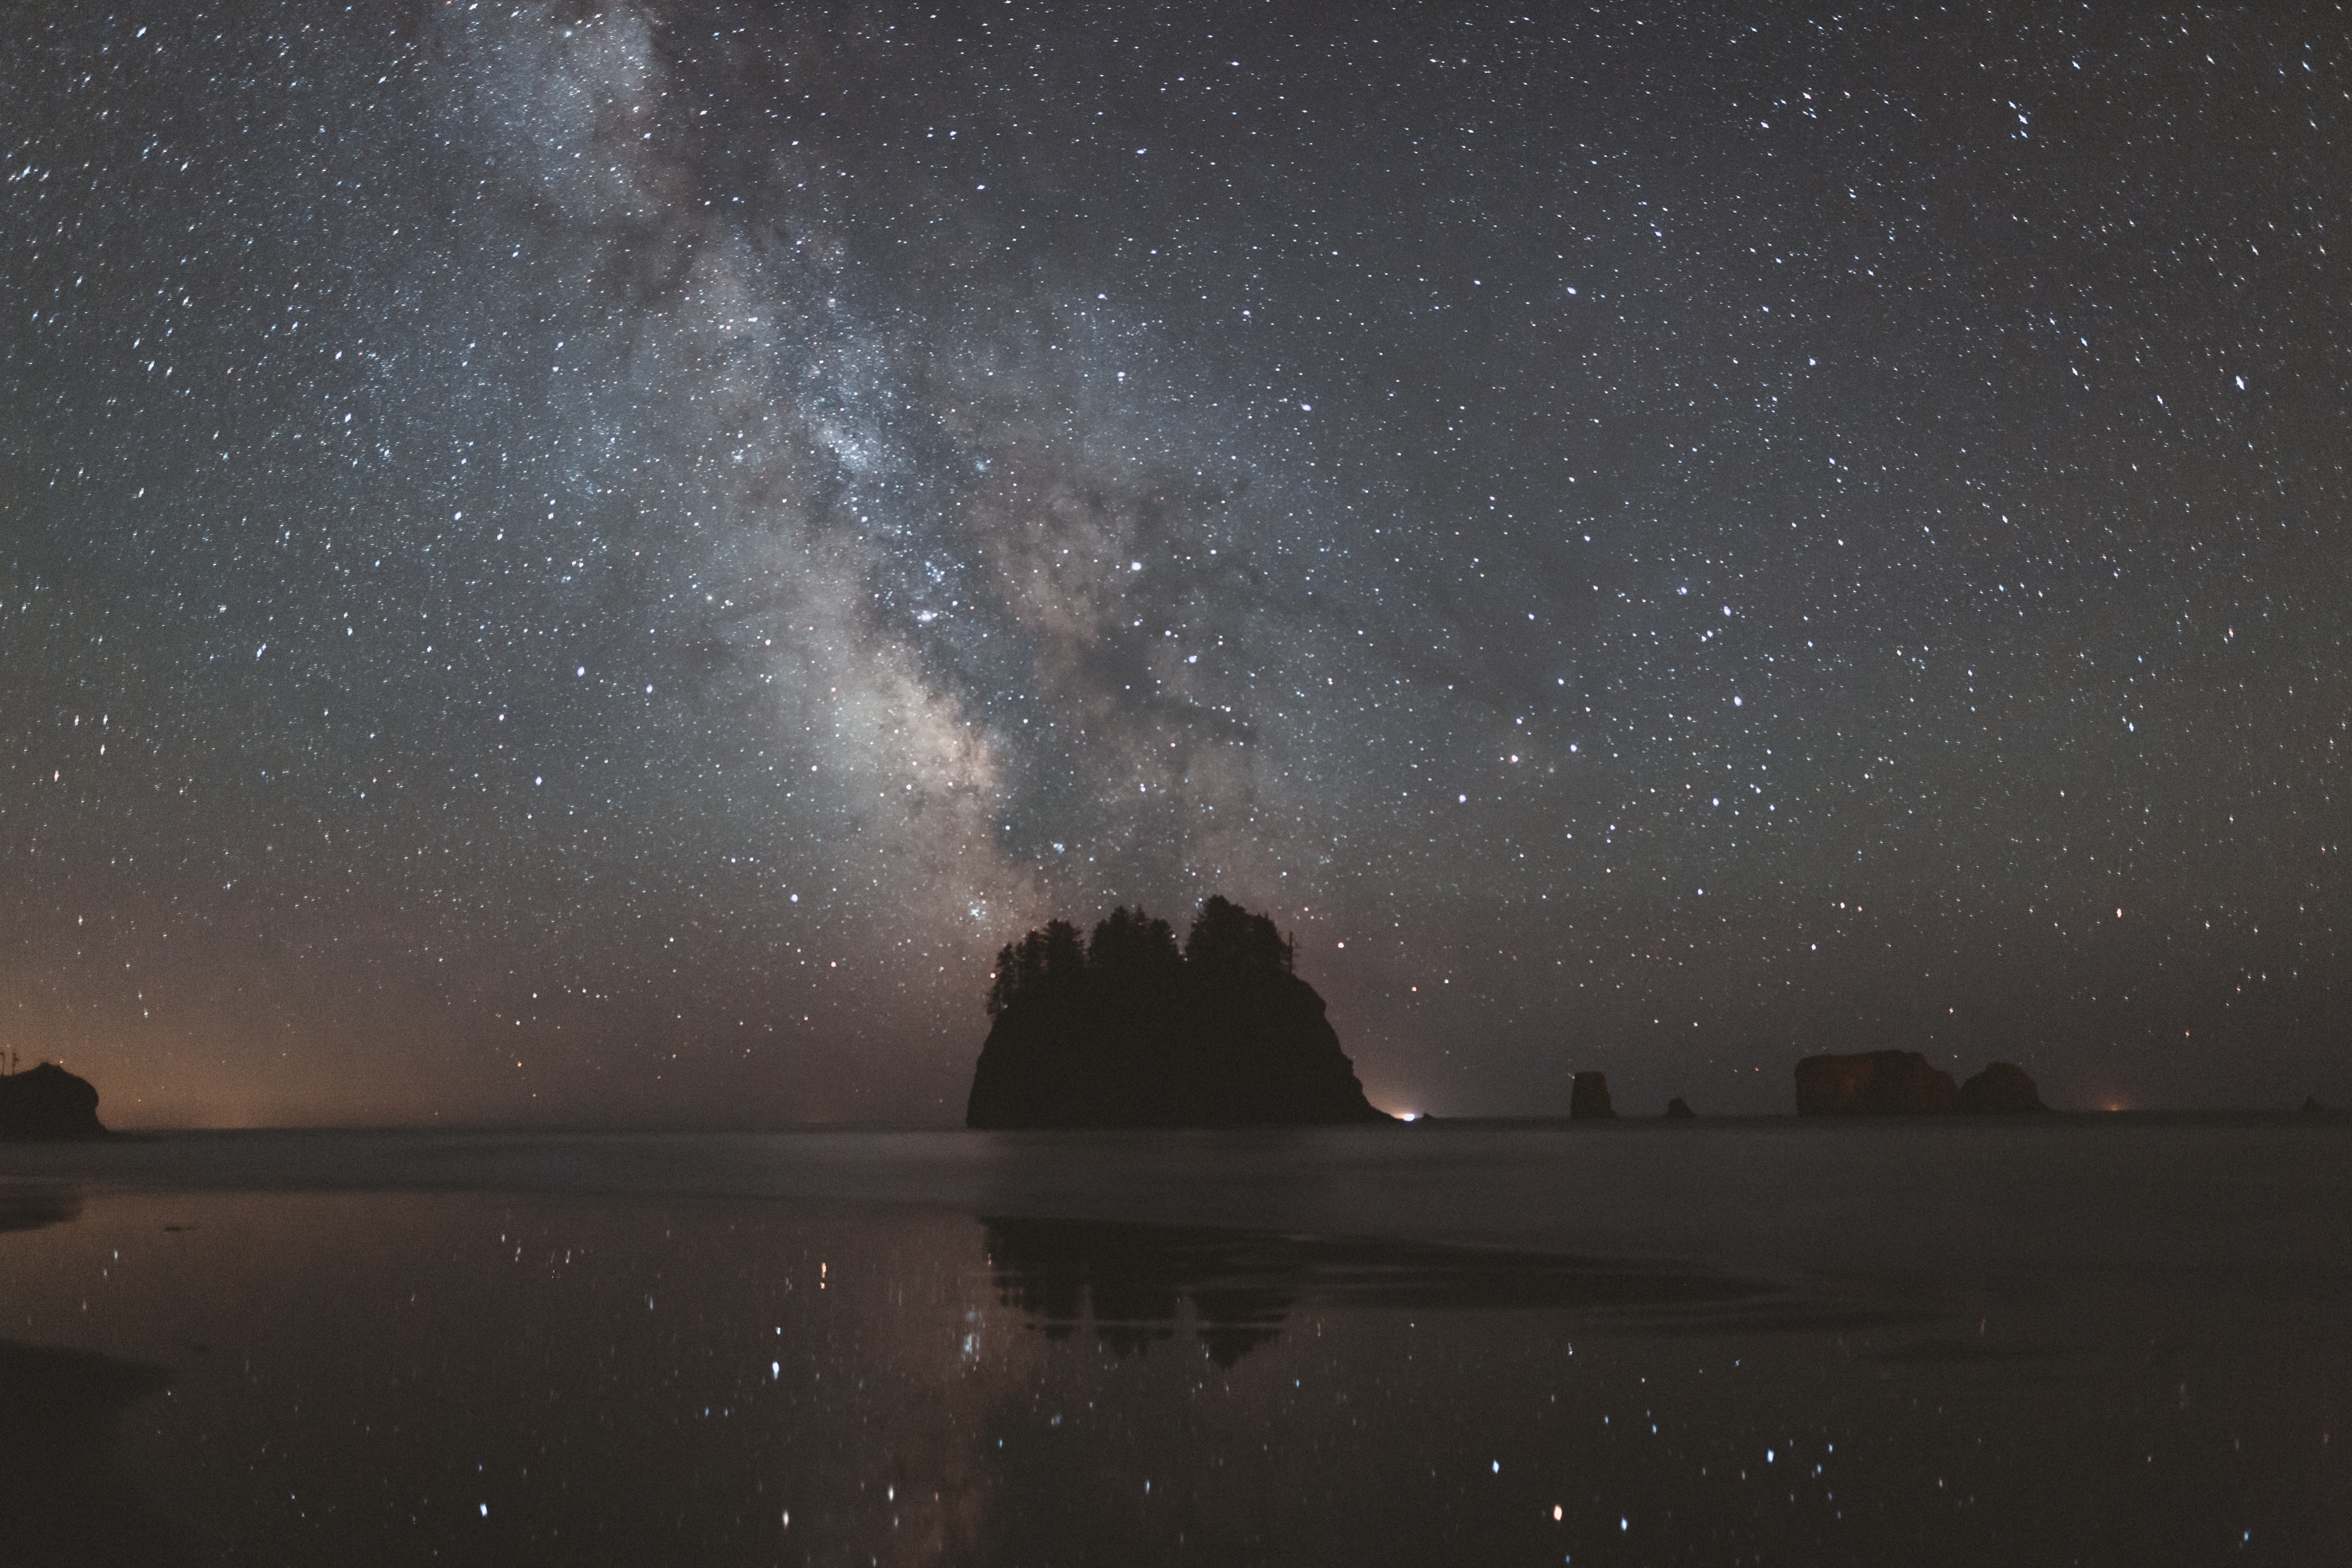
landscape, water, nature, sky, night, star, milky way, atmosphere, reflection, space, darkness, galaxy, outer space, astronomy, universe, midnight, phenomenon, astronomical object, atmosphere of earth, computer wallpaper